Aeroprakt A-24 Viking

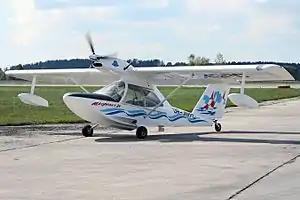

The Aeroprakt A-24 Viking is a Ukrainian three-seat light-sport amphibian designed for home building and marketed in kit form by Aeroprakt.